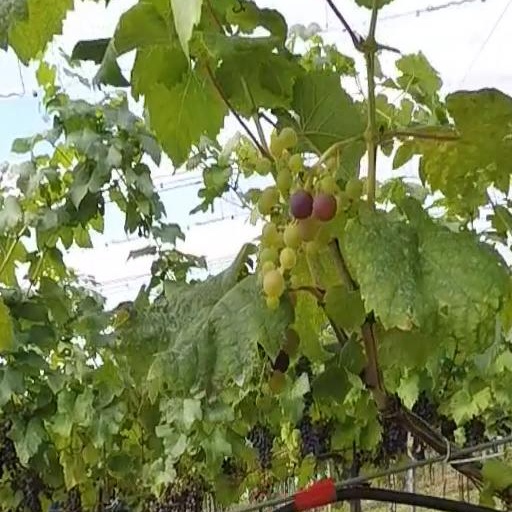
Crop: grape